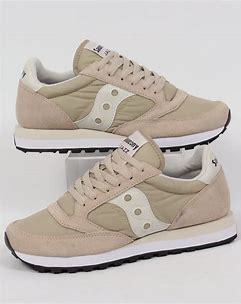
Brand: Saucony
Model: Jazz